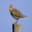
Label: bird